2020 Canadian Figure Skating Championships

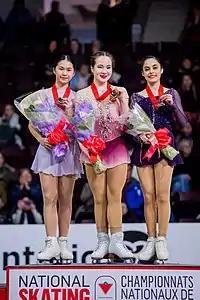
Senior women medalists

Gilles / Poirier won both segments of the event. They had a wardrobe malfunction in the rhythm dance when her hair became caught in his costume.